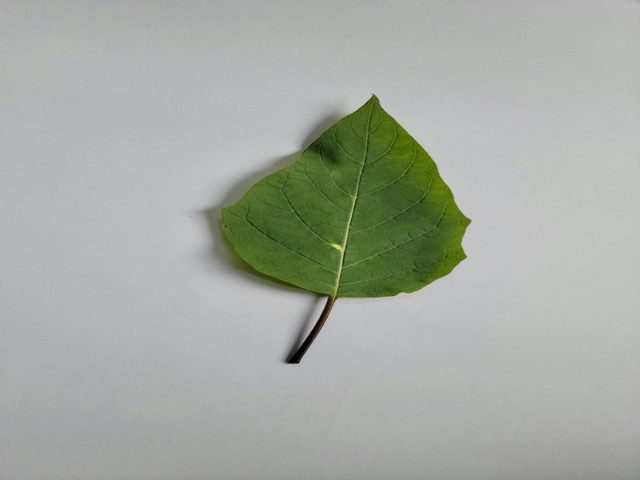
Plant: kalodhutura